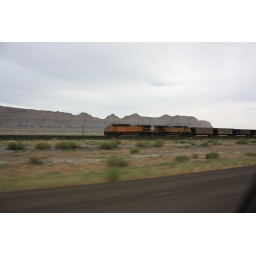
I thought the ground whizzing by as we matched speed with the train was pretty cool.